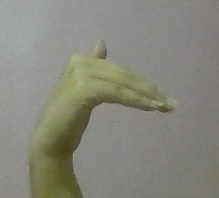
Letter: khaa